Marble City, Oklahoma

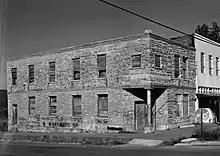
Citizen's State Bank in Marble City, October 1979

The area around what is now the Town of Marble City was considered part of Lovely County, Arkansas Territory until 1829. In that year, the Federal Government began moving the Western Cherokees from other parts of Arkansas Territory into this area, then called Nicksville. Non-Indian settlers were ordered to vacate, and the Arkansas Territorial Legislature ended its claim to the land. Dwight Mission took over Nicksville. The area became part of Indian Territory.